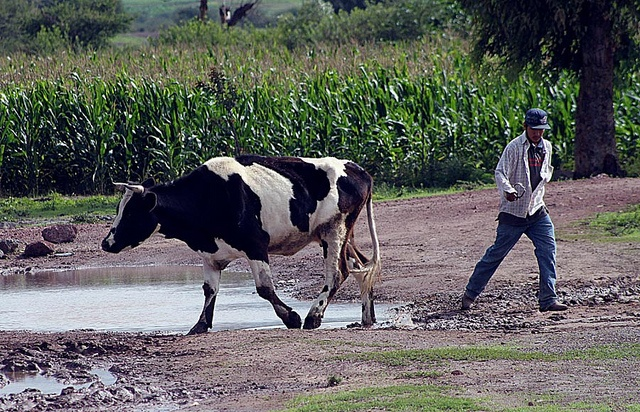
A large black and white cow walking next to a mud puddle.
A man walks away from a cow by a watering hole
A man walks behind a black and white cow.
A man near a field by a cow near water.
A black and white cow and a man walking in the mud near a farm field.